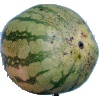
Label: Watermelon 1